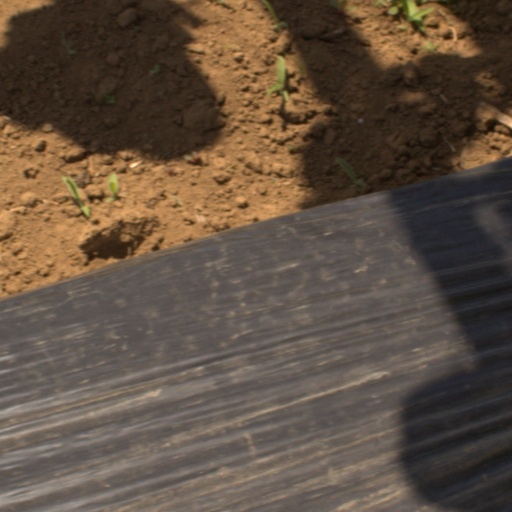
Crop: Jerusalem artichoke